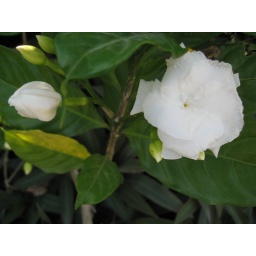
Another flower not known to me. Spotted it in my friend's home in Chonburi my 2008 trip to Thailand.